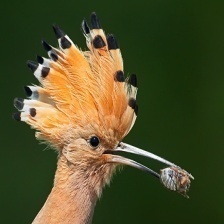
Species: HOOPOES
Scientific name: UPUPIDAE